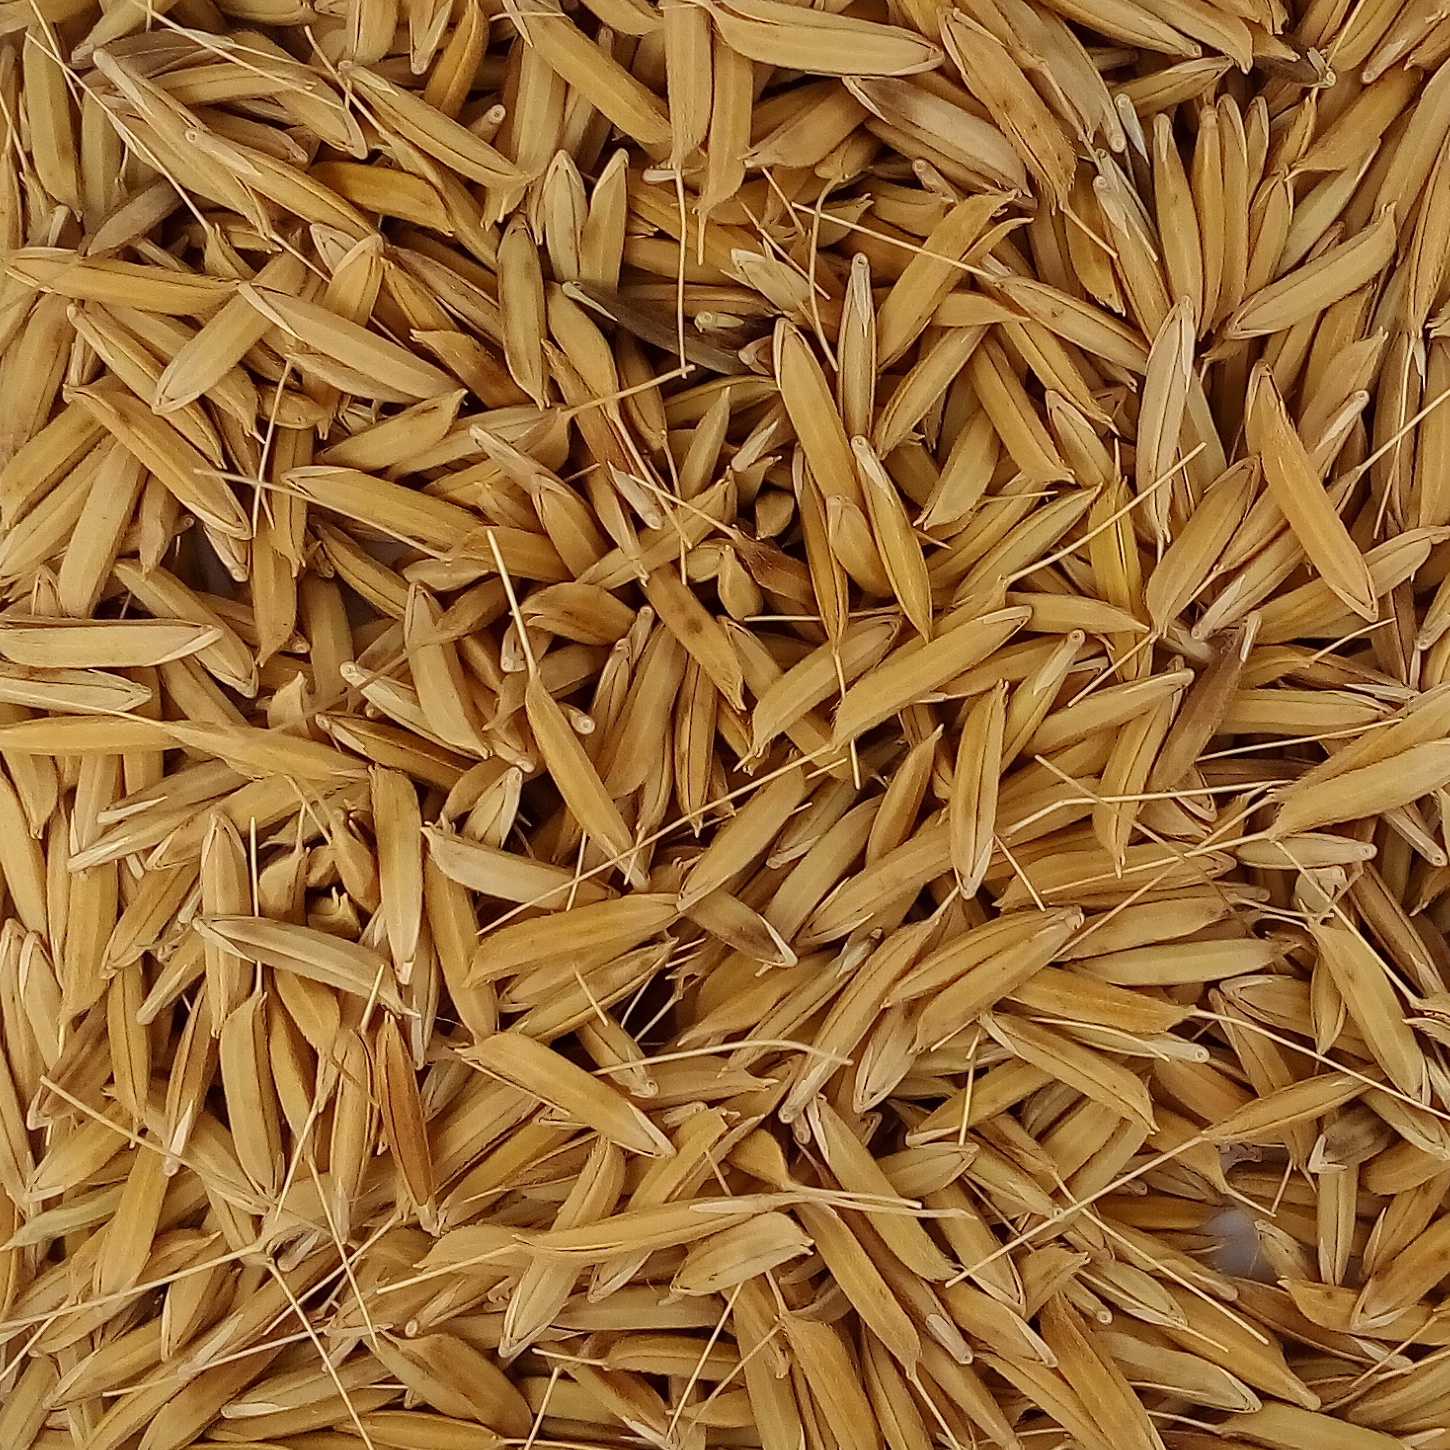
Rice seed variety: 1728